The Restless Spirit

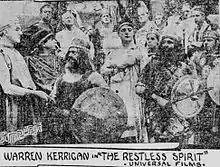
A promotional image from the film

The Restless Spirit is a 1913 American silent short drama film written and directed by Allan Dwan, featuring J. Warren Kerrigan, Lon Chaney (in a dual role), and Pauline Bush. The film is based on Thomas Gray's 1751 poem, "Elegy Written in a Country Churchyard", and tells the story of a man who wishes to be a conqueror. A series of illusions follows which show him the futility of conquest when he cannot even conquer his own community.